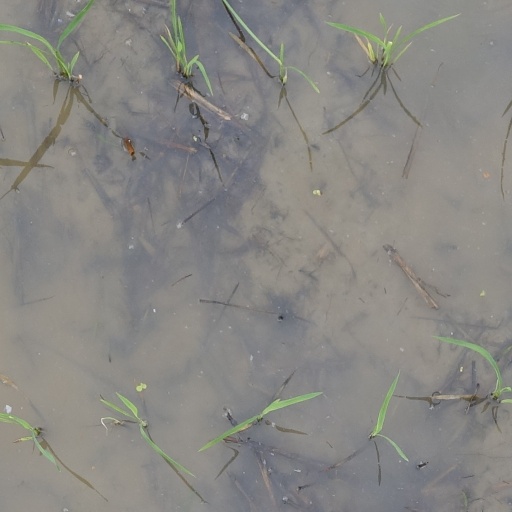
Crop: rice